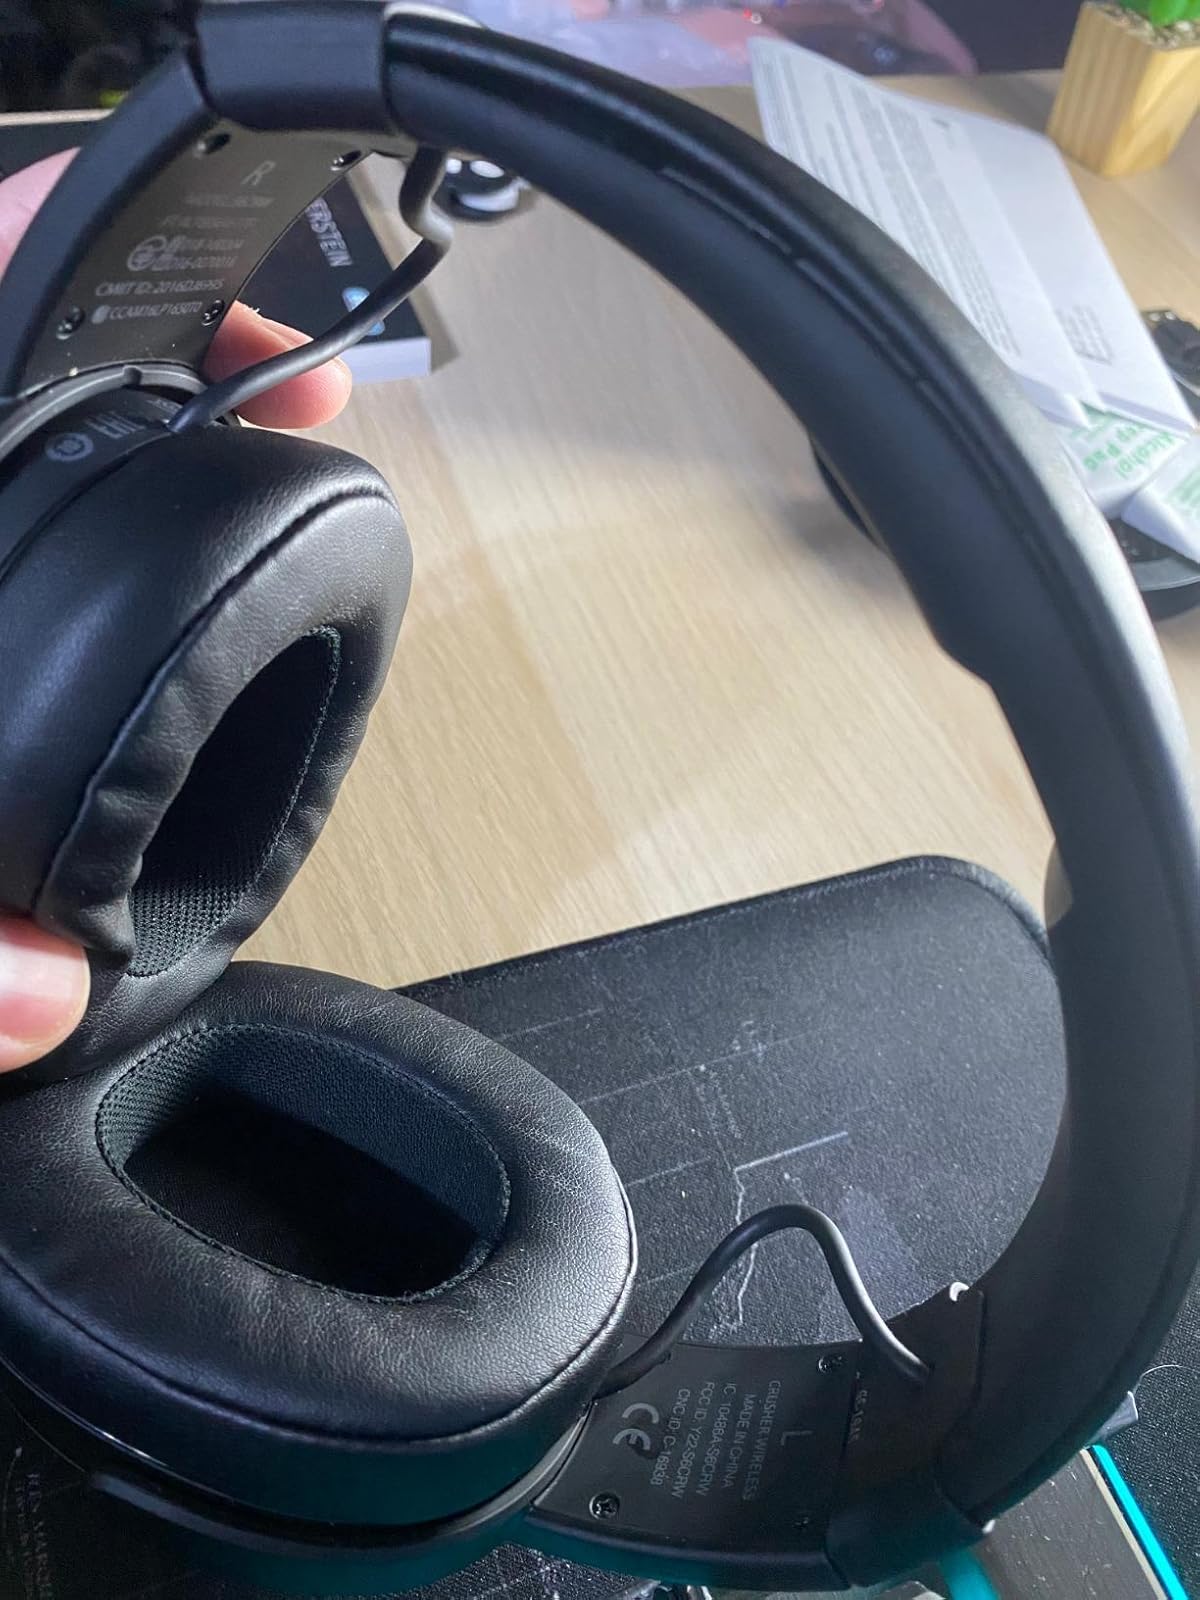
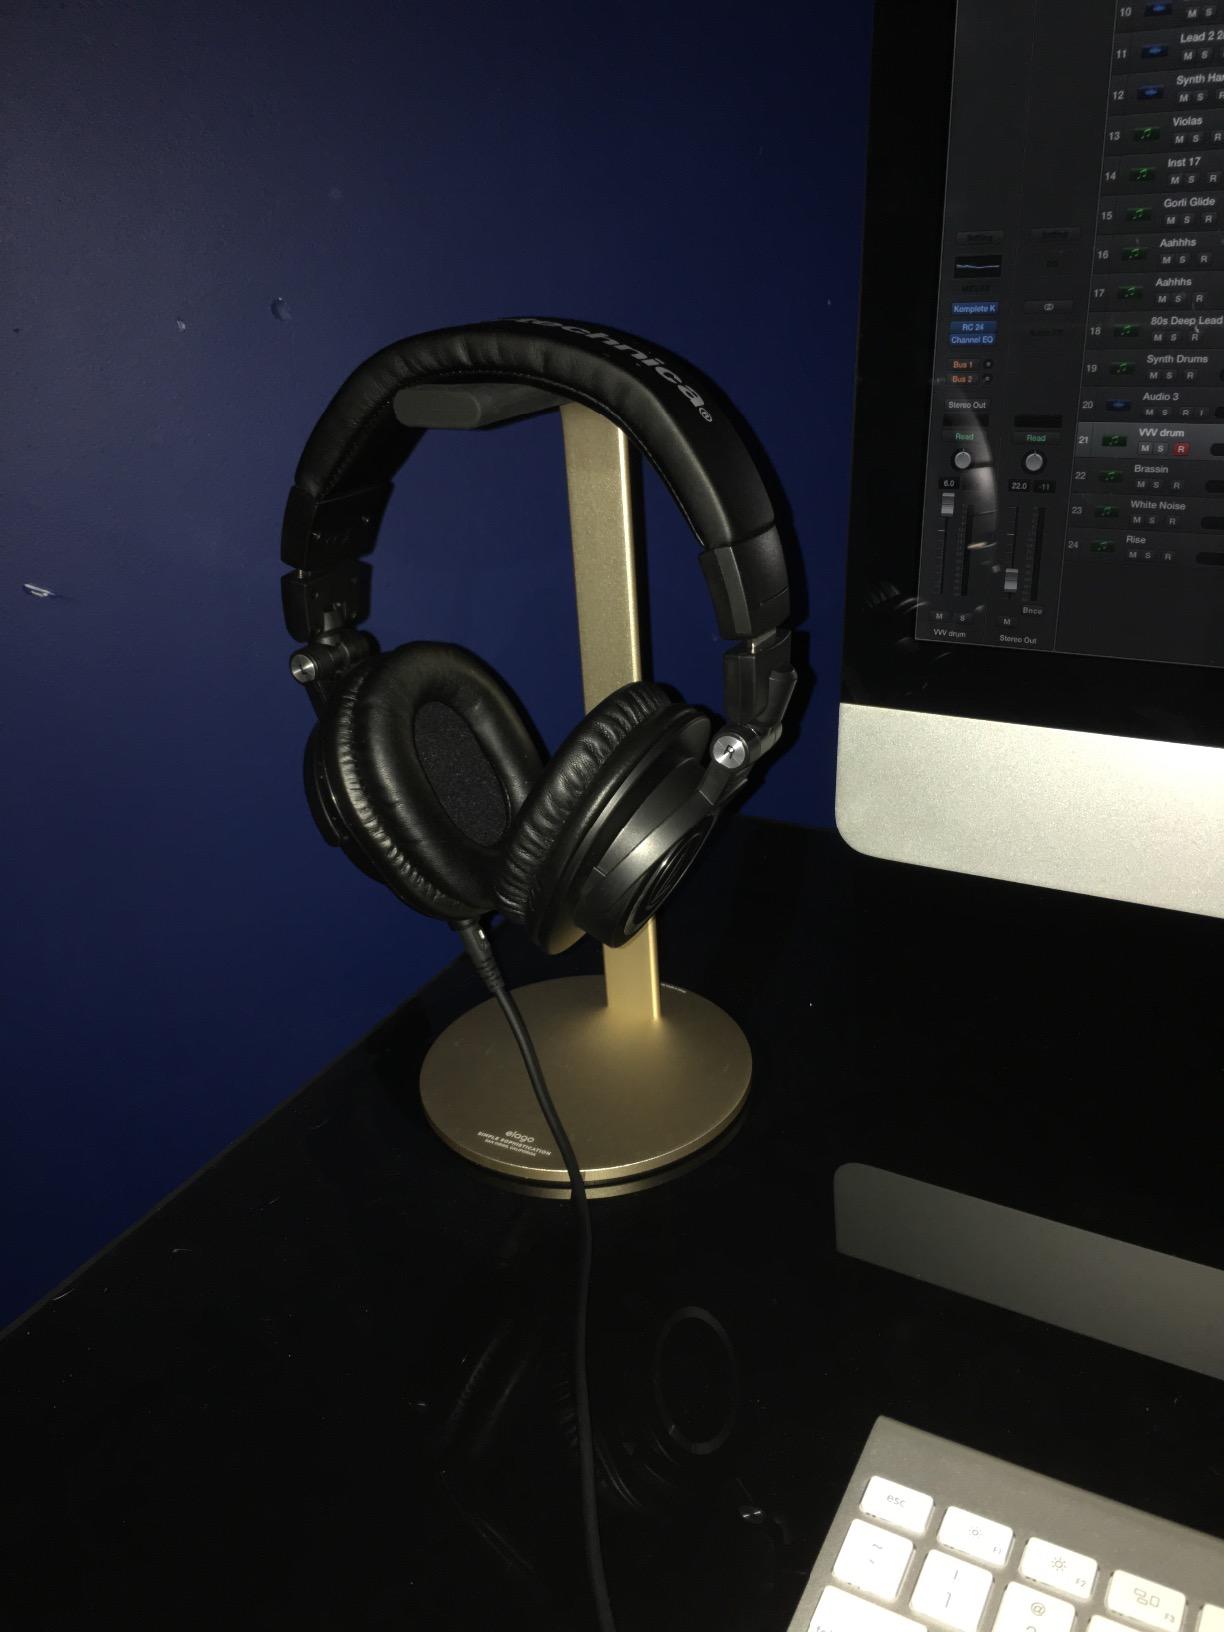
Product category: headphones
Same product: no